Roland Ratzenberger

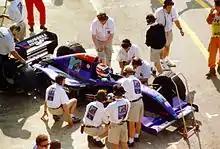
Roland Ratzenberger on his last day (30 April 1994) at Imola during the San Marino Grand Prix. Later that day, Ratzenberger was killed during qualifying.

Ratzenberger greatly desired to race in Formula One, especially as former rivals in F3000, such as Eddie Irvine and Johnny Herbert, had managed to reach the top level while he had not. He came very close to securing a drive with the Jordan team for their inaugural season in 1991. Negotiations were at a very advanced stage when Ratzenberger lost the financial support of a "major sponsor". In the end, Bertrand Gachot got the seat.